731 Naval Air Squadron

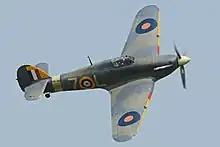
Hawker Sea Hurricane Ib 'Z7015 - 7-L' (G-BKTH). Example of aircraft used by 731 NAS

On 5 December 1943, 731 Naval Air Squadron was formed at RNAS East Haven (HMS "Peewit"), located approximately east of Carnoustie and south west of Arbroath, in Angus, Scotland, as a Deck Landing Control Officer training squadron for the training of Deck Landing Control Officers (DLCOs). The initial commanding officer was Lieutenant Commander(A) K. Stilliard, RNVR and squadron strength was thirteen pilots. It was equipped with a mix of the biplane torpedo bomber Fairey Swordfish, marks I & II, and Hawker Sea Hurricane Mk IIb, a navalised version of the Hawker Hurricane fighter aircraft. The squadron teamed up with two other Naval Air Squadrons, 767 Naval Air Squadron, a Deck Landing Training squadron and 769 Naval Air Squadron, a Torpedo, bomber and reconnaissance (TBR) Deck Landing Training squadron. Together they formed the Deck Landing Training School at RNAS East Haven (HMS "Peewit").